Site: brandenburg
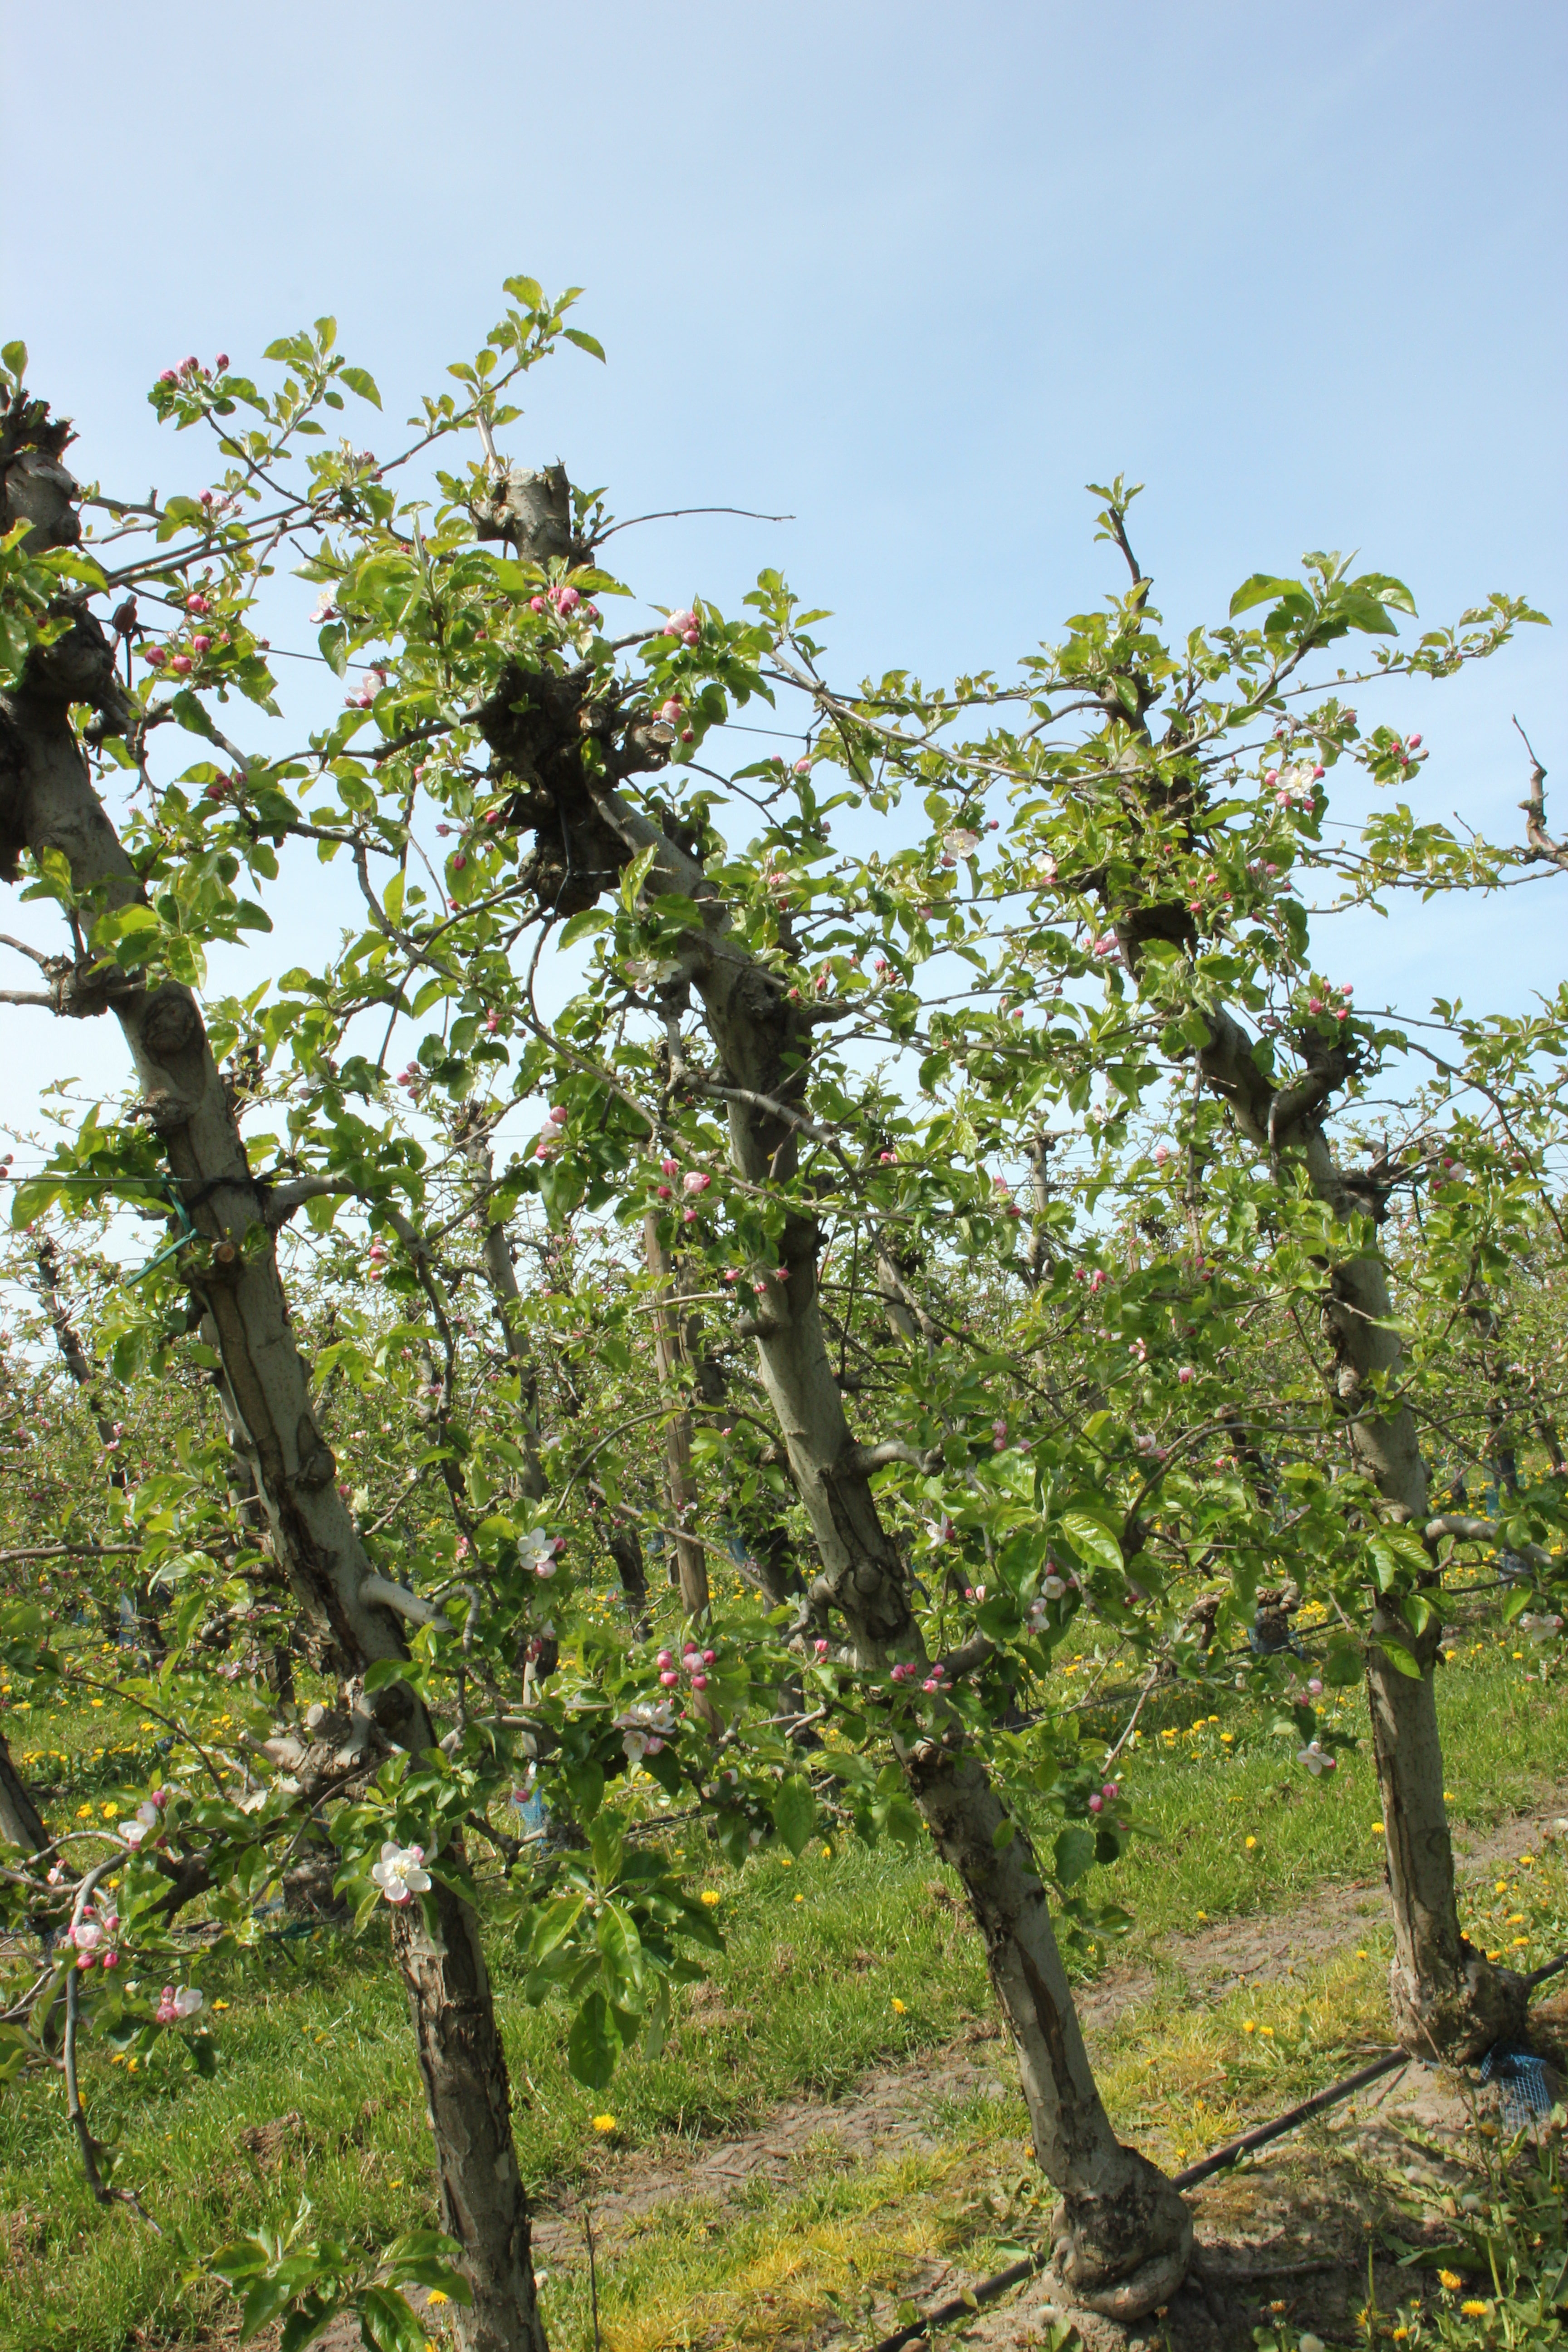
Growth stage (BBCH 60): Flowering